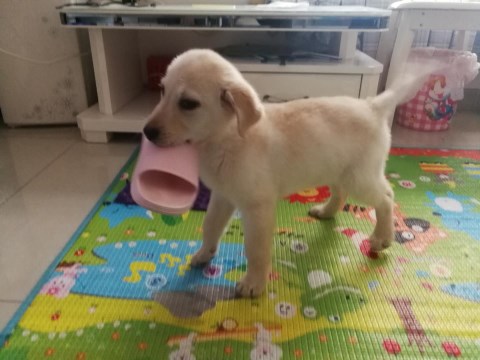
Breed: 3580-n000122-Labrador_retriever